Joe Maddon

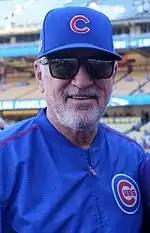
Maddon with the Chicago Cubs in 2016.

In 2011, the Rays made a second consecutive playoff appearance, clinching the American League Wild Card on the final day of the season, despite an 0–6 start to the season and a nine-game deficit in the wild card race in September. The Rays lost in the 2011 ALDS to the Rangers 3 games to 1. After the end of the season Maddon was named the AL Manager of the Year for the second time in his career. On February 13, 2012, the Rays signed Maddon to a three-year extension.